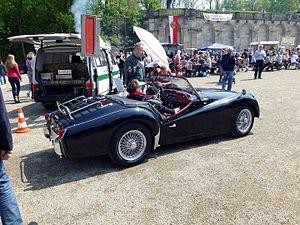
Coburg Oldtimertreffen 5 mai 2013 - Hubertus Ernst à la réception d'une Triumph TR3 voiture de sport